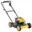
Label: lawn_mower